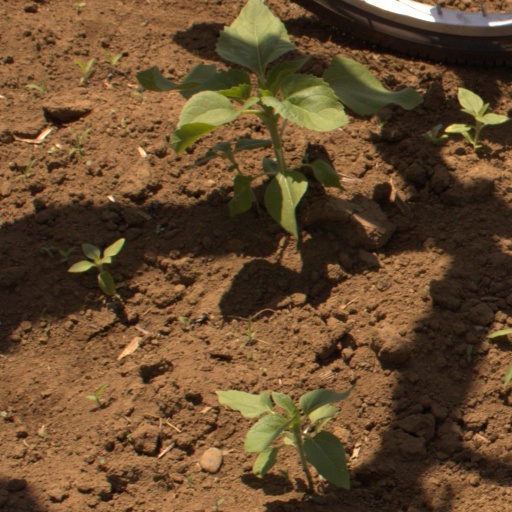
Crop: Jerusalem artichoke